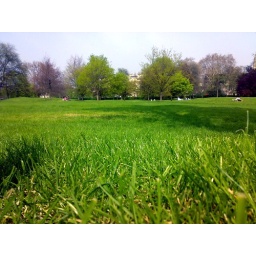
beside the green green grass